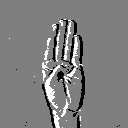
ASL letter: b